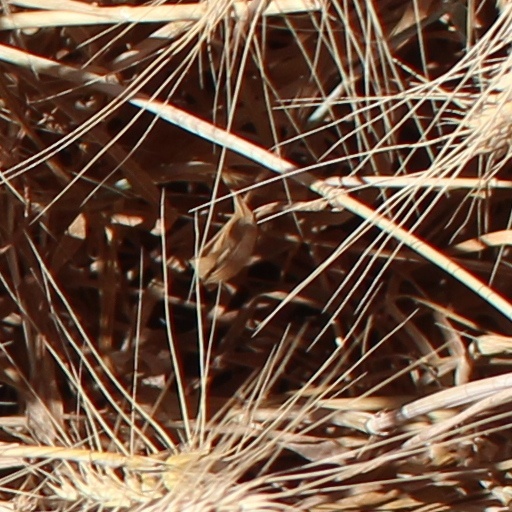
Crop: wheat